M. H. Krishna

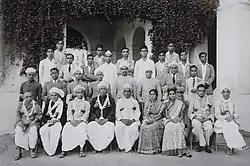
M. H. Krishna, S. Srikanta Sastri, Rallapalli Anantha Krishna Sharma

Upon his return to India, Krishna assumed charge in the history department of Maharaja College, Mysore. This was in addition to his duties at the Archaeology Department. During this time, he was president of the "University Historical Association". Krishna emphasized on the study of Karnataka history and cultural history of Karnataka. He became head of the department in 1932. In 1933, he became a member of the University Senate Academic Council. He was made dean of the faculty of arts at University of Mysore in 1939. Krishna was examiner at University of Mysore, University of Allahabad and University of Bombay in addition to being a visiting interviewer for the Civil Services Exam.